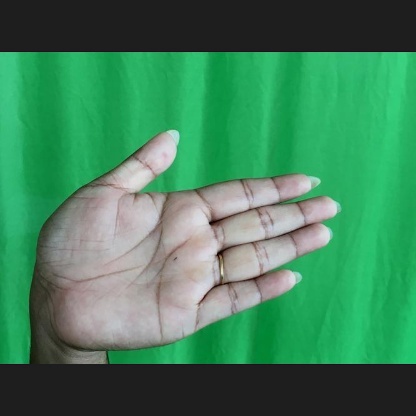
Mudra: Ardhachandran